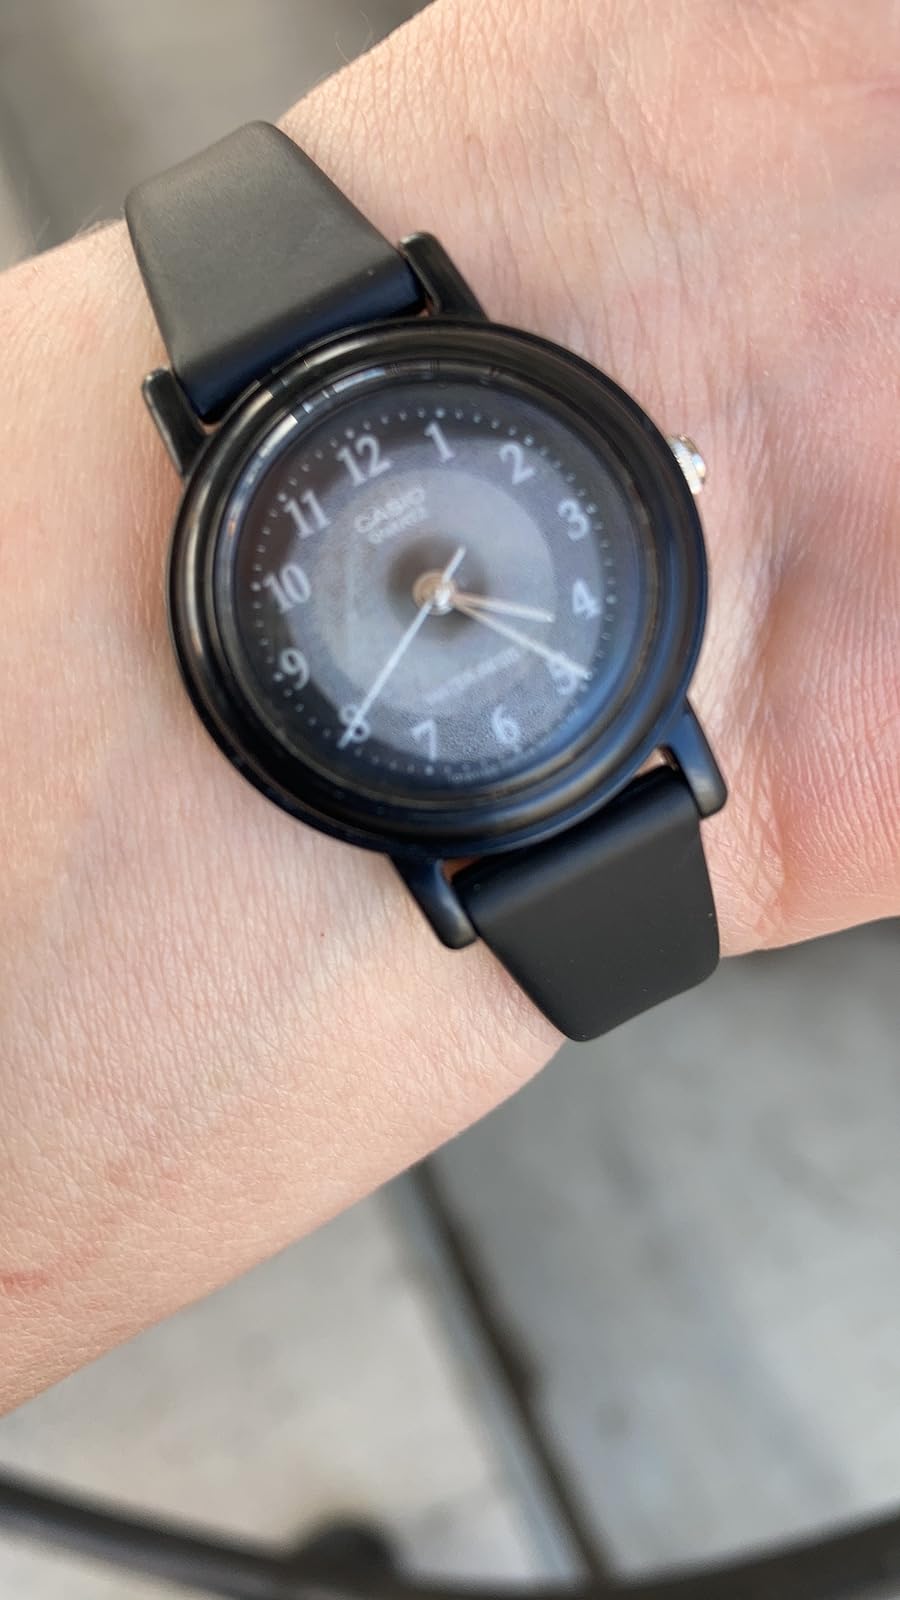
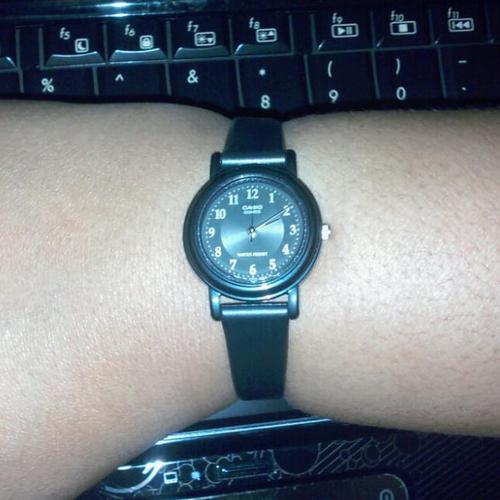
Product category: accessories_watch
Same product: yes